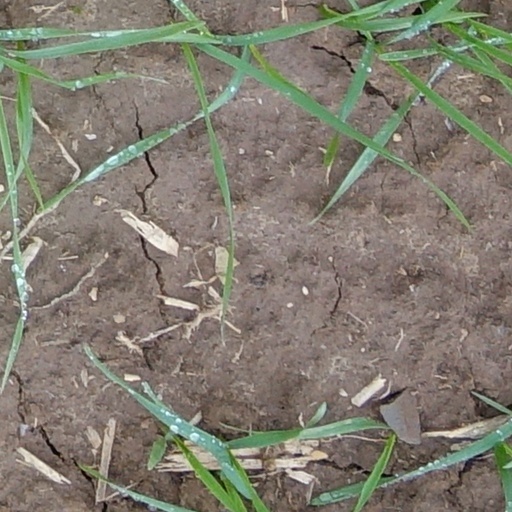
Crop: wheat